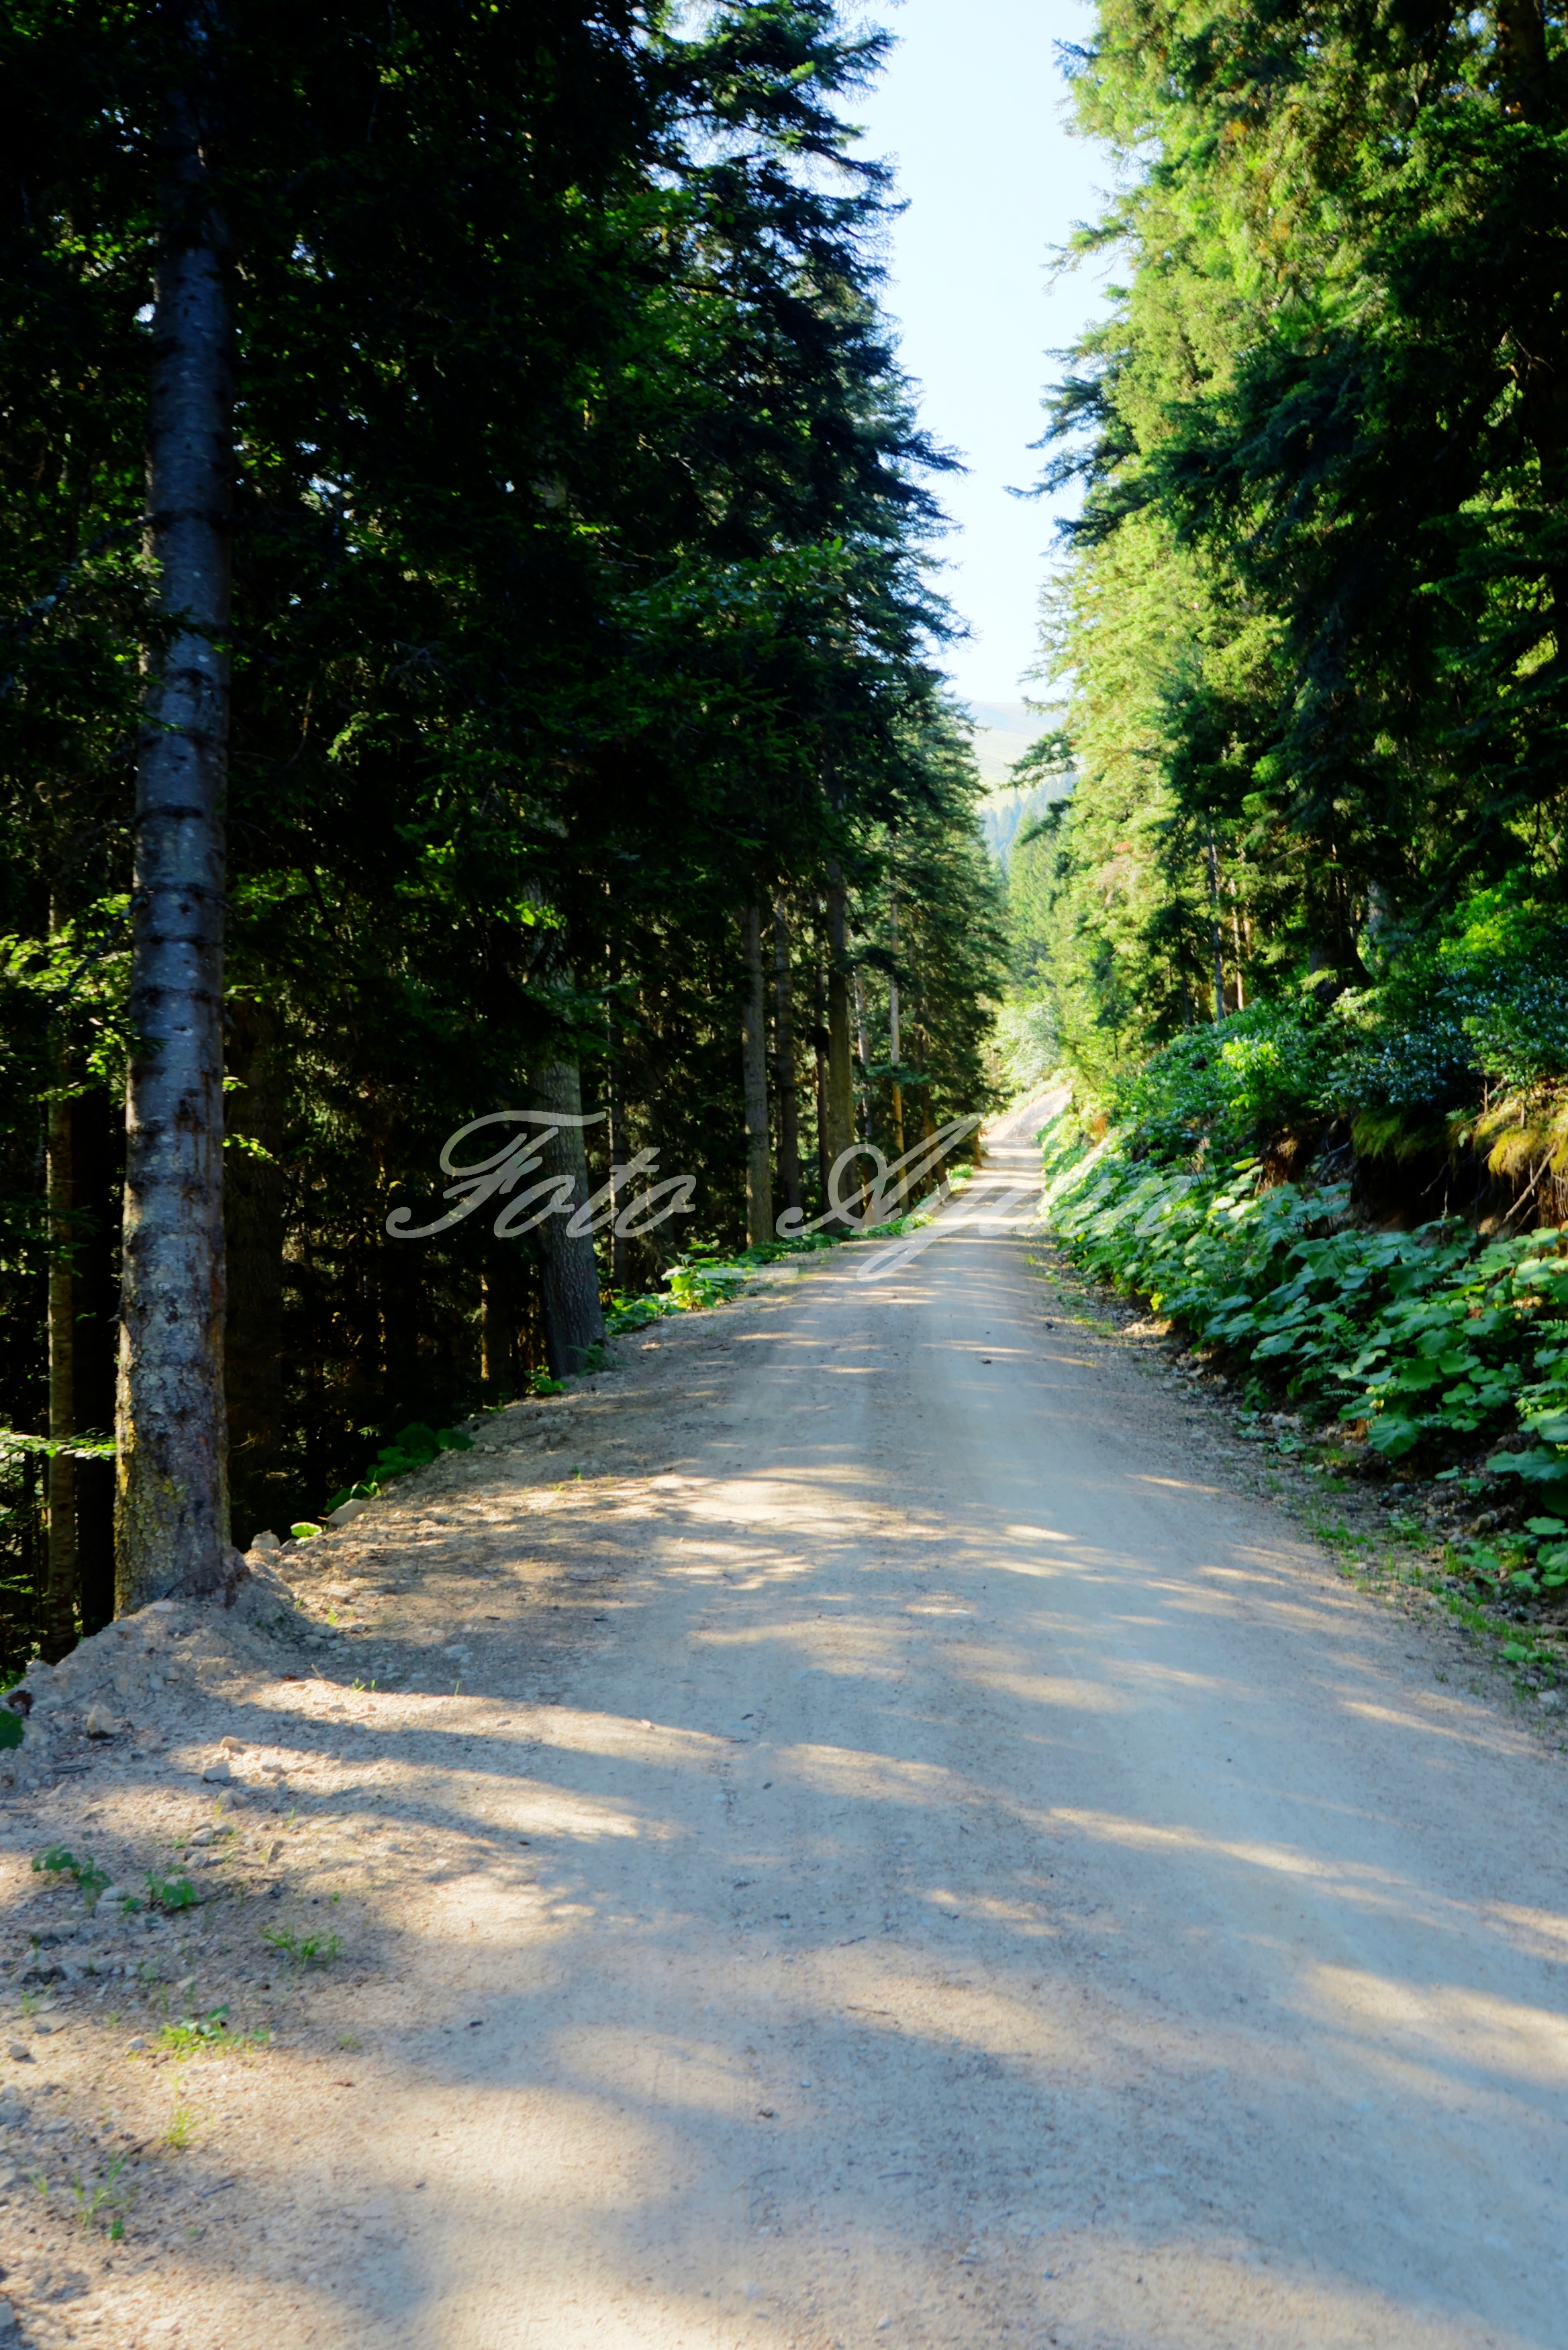
nature, road, path, tree, sky, lane, woody plant, leaf, infrastructure, trail, woodland, forest, asphalt, plant, road surface, walkway, morning, sunlight, grass, landscape, state park